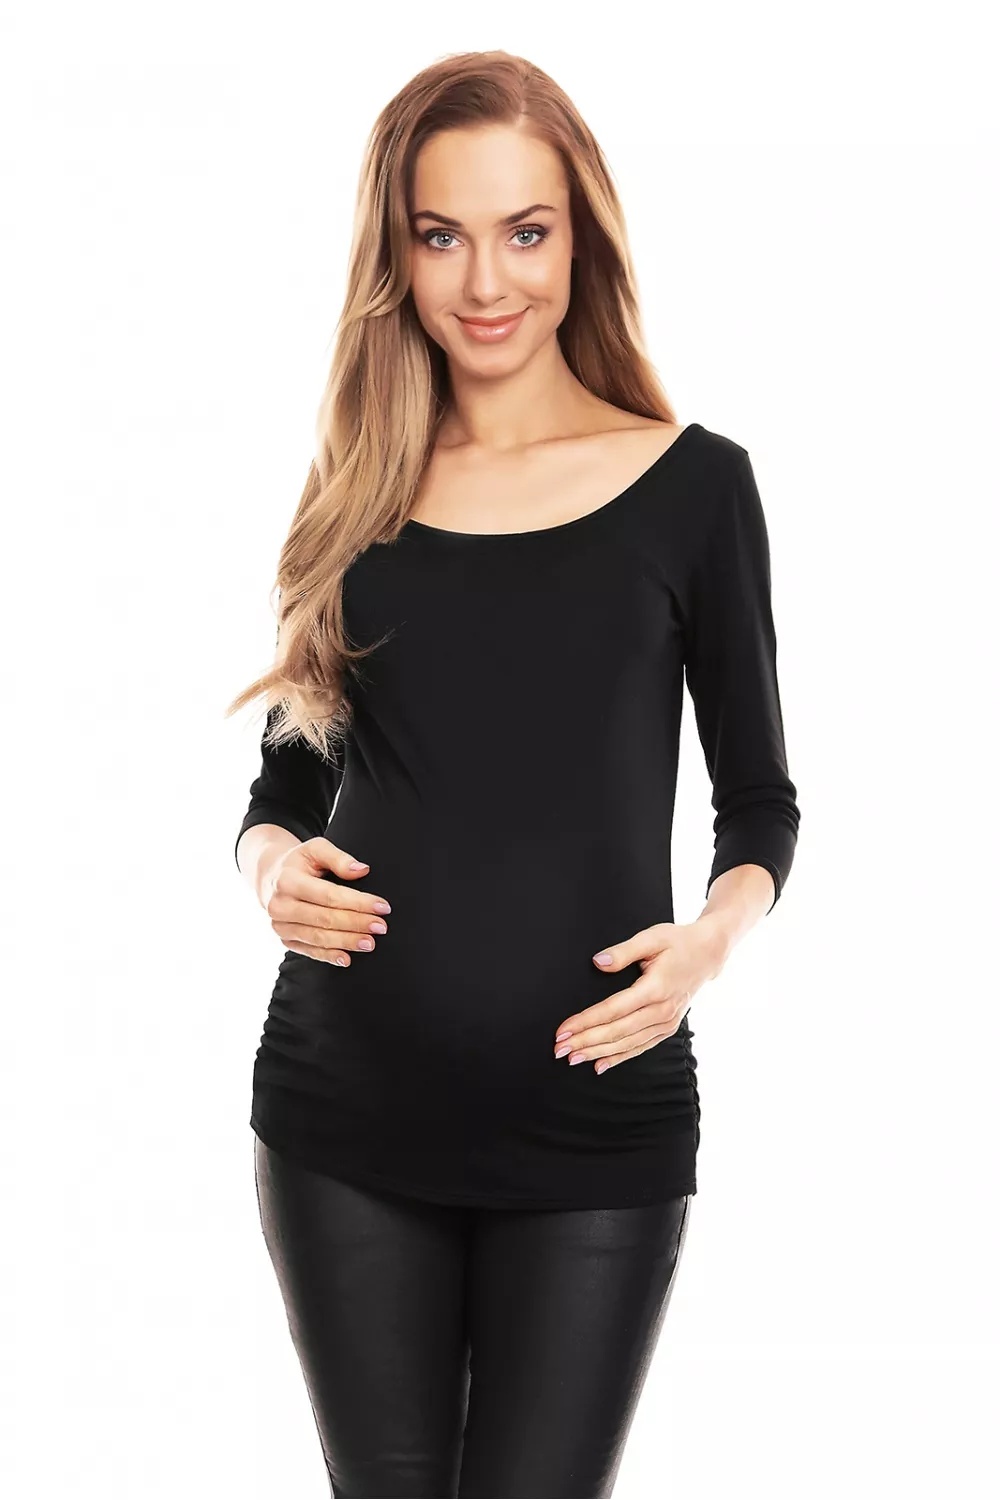
Palaidinės modelis 133328 PeeKaBoo
Brand: PeeKaBoo
Nėštukių palaidinė su klostėmis. Gali būti dėvima ir po nėštumo. Palaidinė su 3/4 rankovėmis. Elastanas 5 % Viskozė 95 % Dydis Visas ilgis Krūtinė L/XL 70 cm 94 cm S/M 69 cm 86 cm XXL 71 cm 100 cm
Category: Apparel & Accessories > Clothing > Maternity Clothing > Maternity Tops > Bodysuits